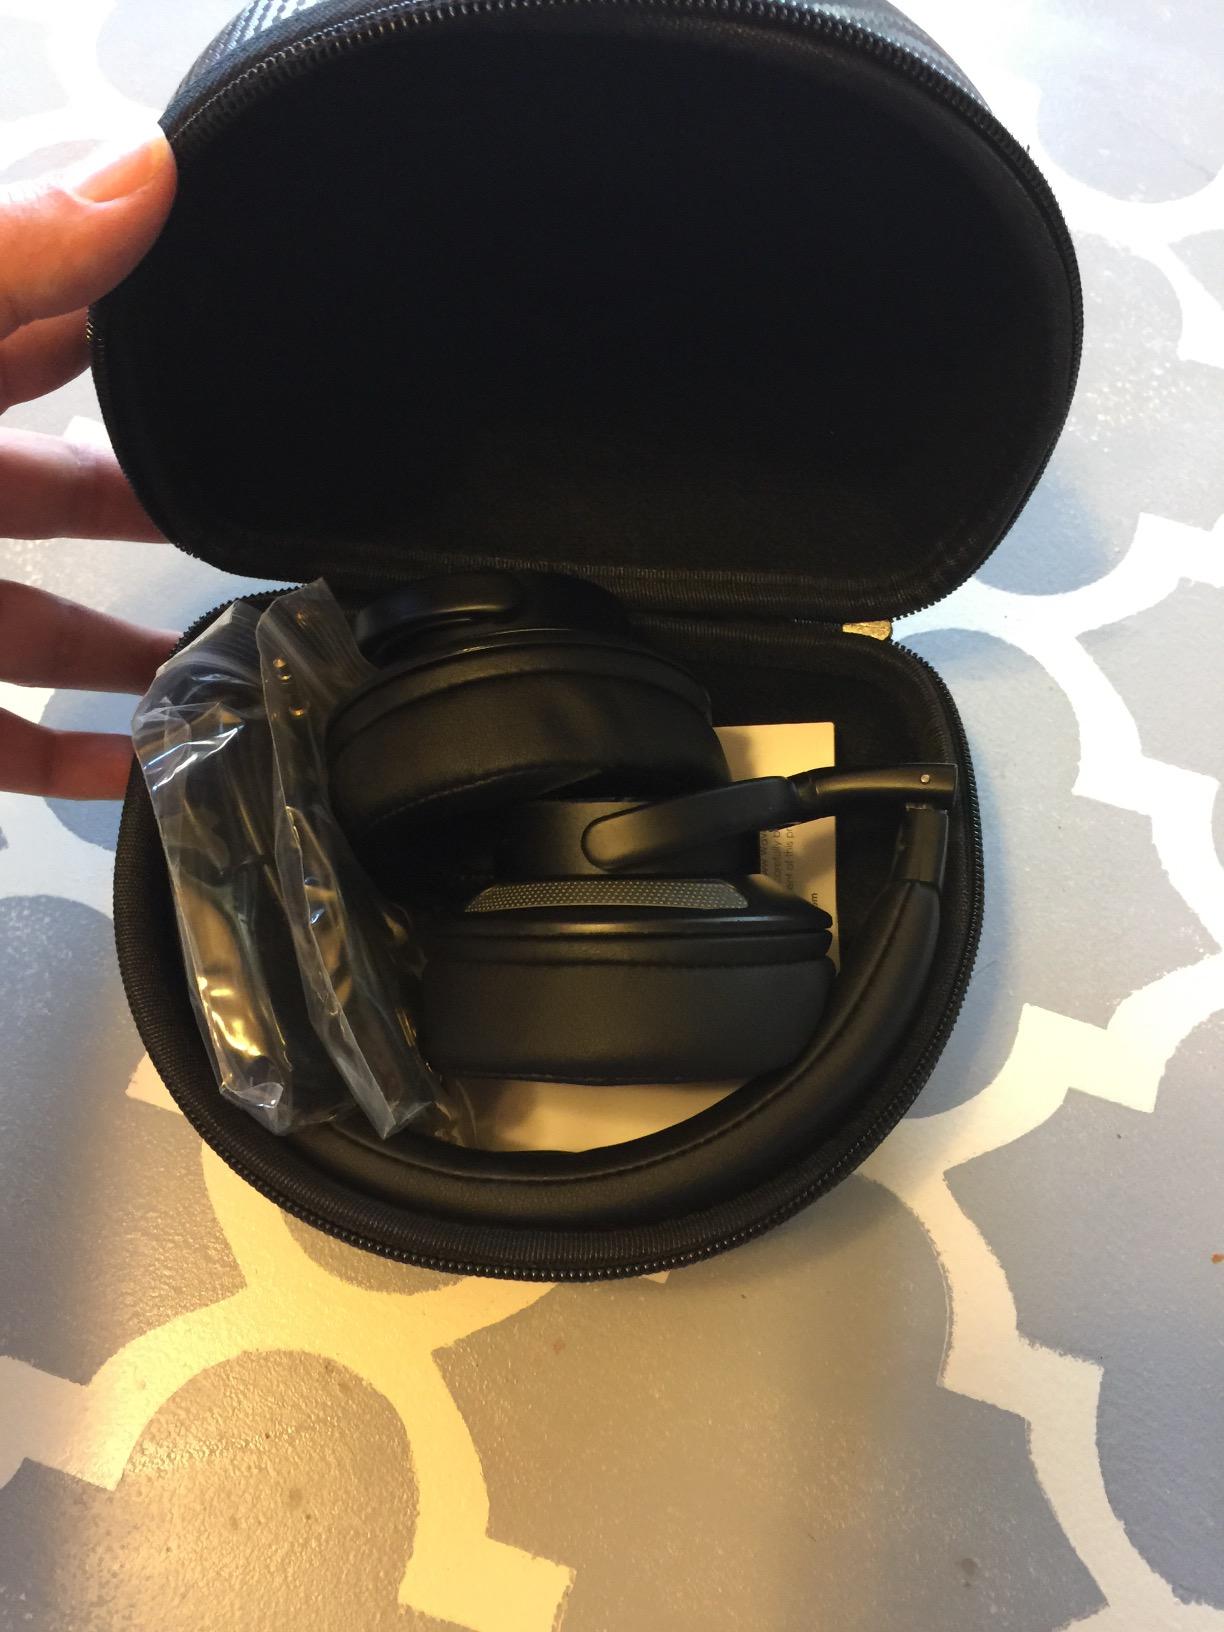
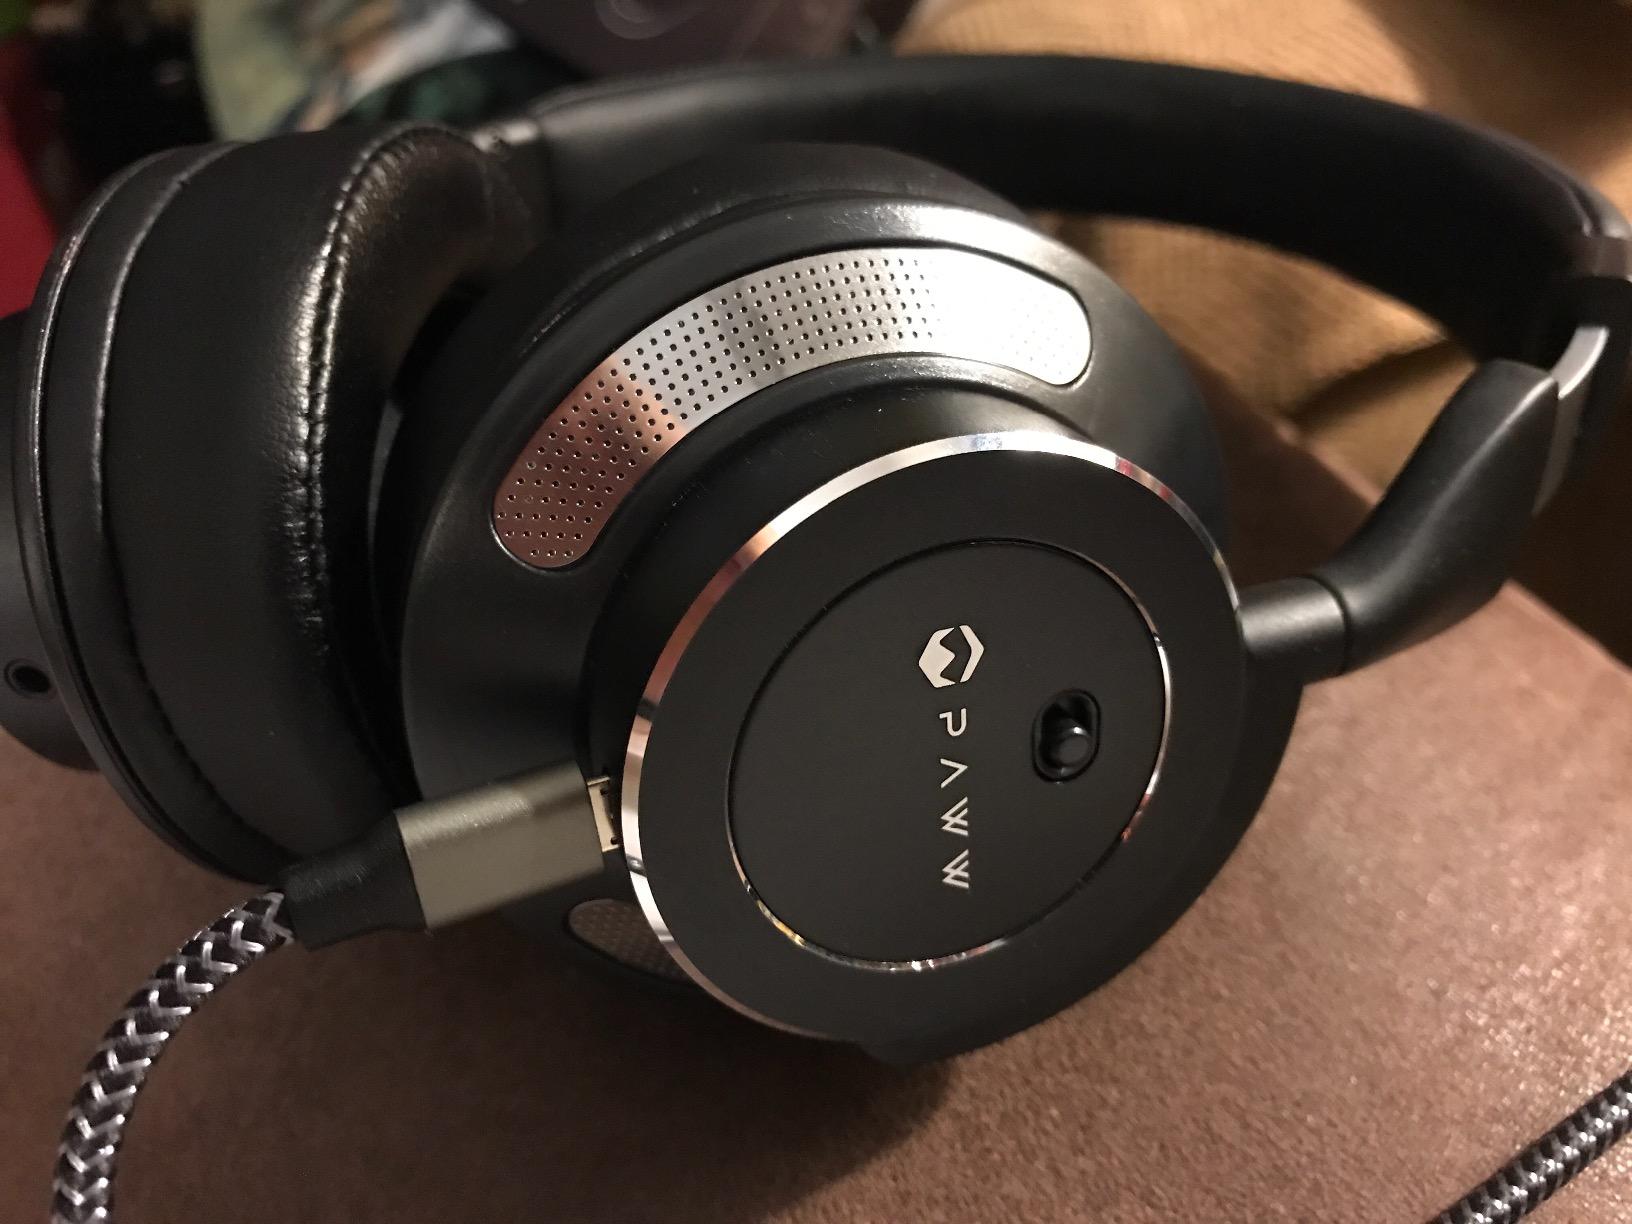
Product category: headphones
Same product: yes